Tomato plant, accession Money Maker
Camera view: bottom (45 deg); turntable rotation: 300 degrees
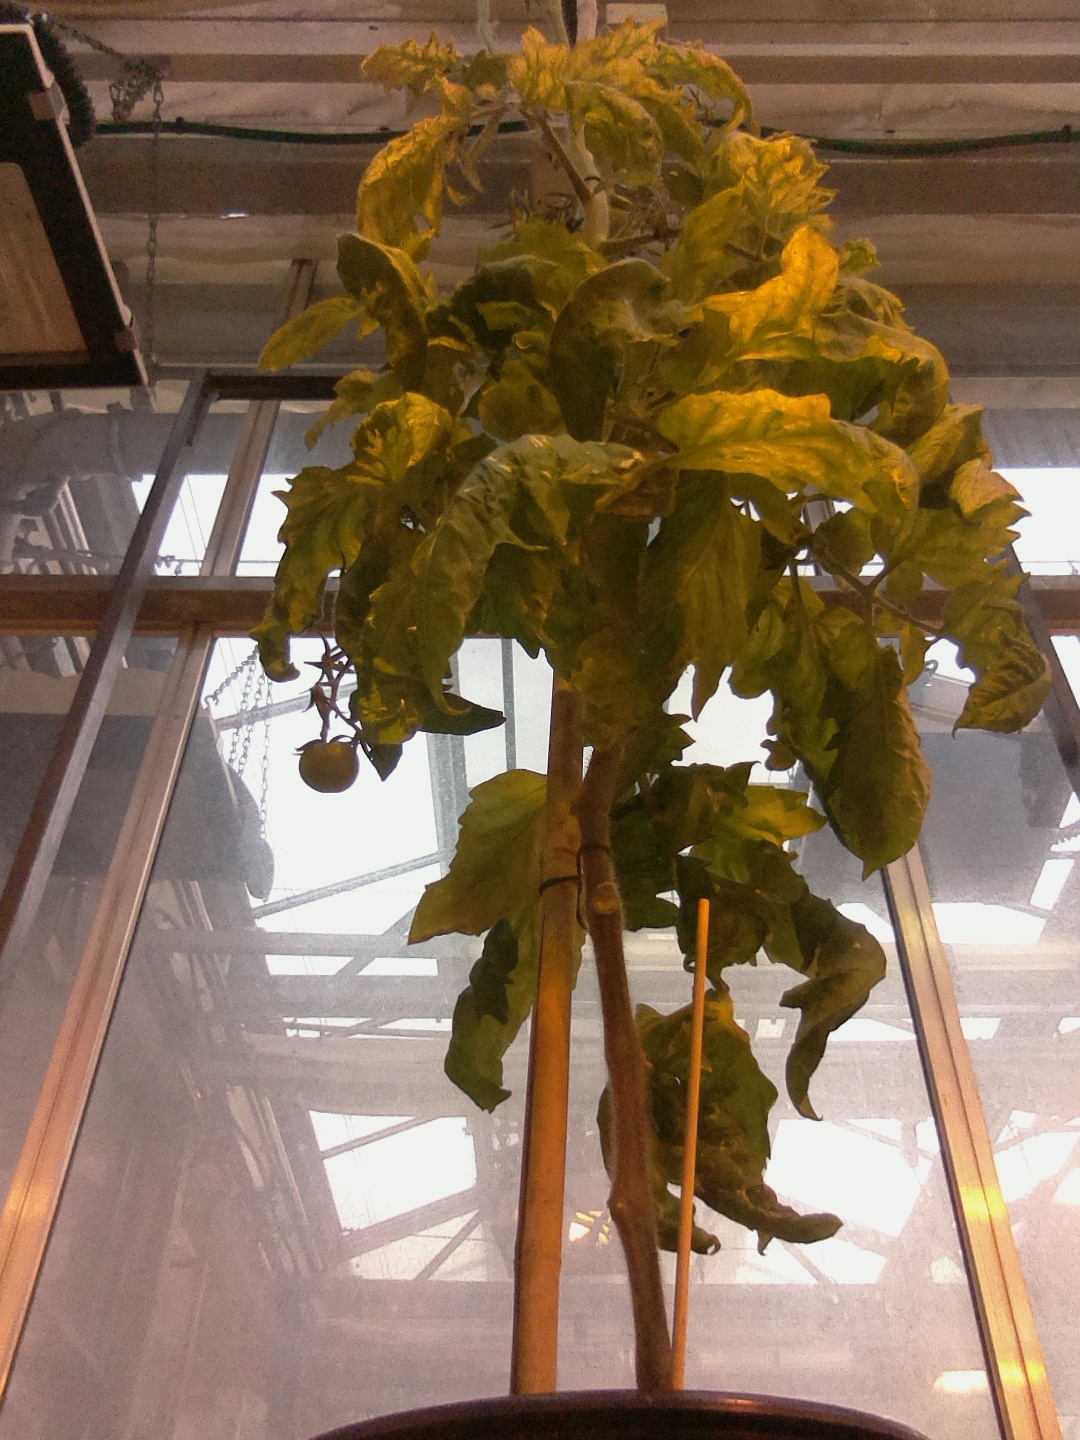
BBCH growth stage 79: 90% -100% of final fruit size